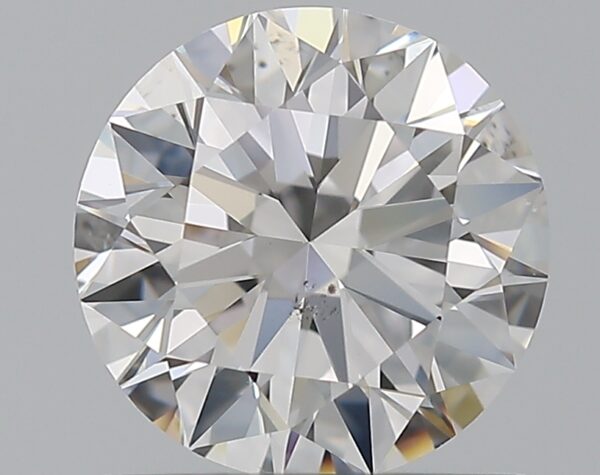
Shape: round
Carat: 1
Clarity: SI1
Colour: E
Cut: EX
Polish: EX
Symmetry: EX
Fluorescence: N
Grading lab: GIA
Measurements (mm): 6.36 x 6.41 x 3.92